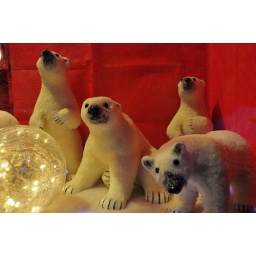
Morning market in Paris - The white bears made in white sugar